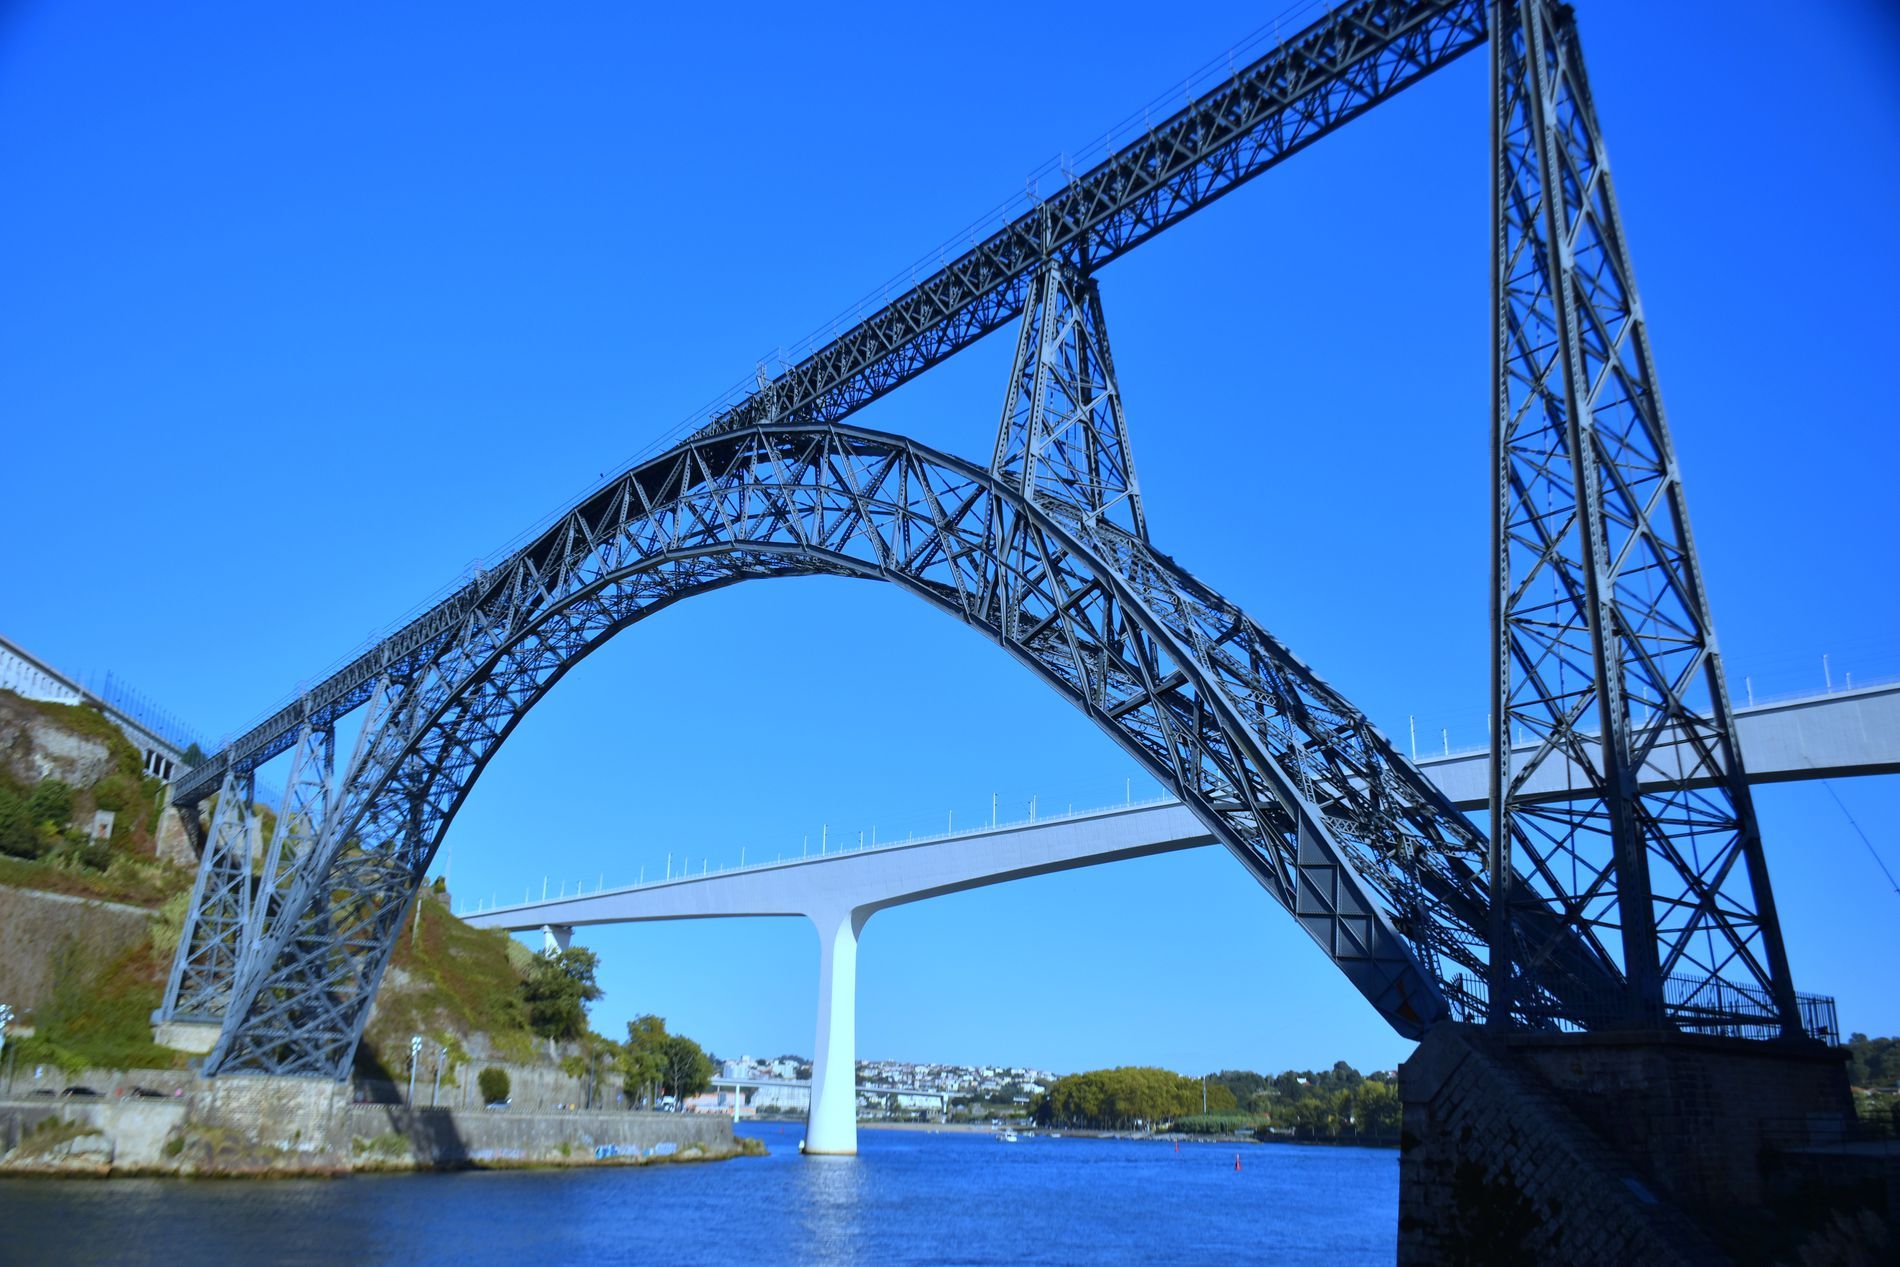
River Crossing
a photo shows two big bridges over a calm wide river under a clear light blue sky the front bridge is dark iron with two levels and decorative metalwork while a simpler white concrete bridge stands behind it the river reflects the sky with green buildings and distant city views on the sides
a low-angle photo taken on a sunny day shows two contrasting bridges the old iron bridge is detailed and ornate while the new concrete bridge is simple and clean the calm water and clear sky add to the peaceful mood highlighting the size and strength of the bridges in the city
Labels: Arch, Architecture, Arch Bridge, Bridge, Outdoors, Nature, Scenery, Boat, Transportation, Vehicle, City, Water, Waterfront, Arch bridge, Arch bridges, building, mountain, Buildings, trees, Sky, Tree, River, River Banks
Camera: NIKON CORPORATION NIKON D5600
Lens: 18-140mm f/3.5-5.6, AF-S DX Nikkor 18-140mm f/3.5-5.6G ED VR
Aperture: F4.5
Exposure: 1/640 sec
ISO: 100
Focal length: 18.0 mm